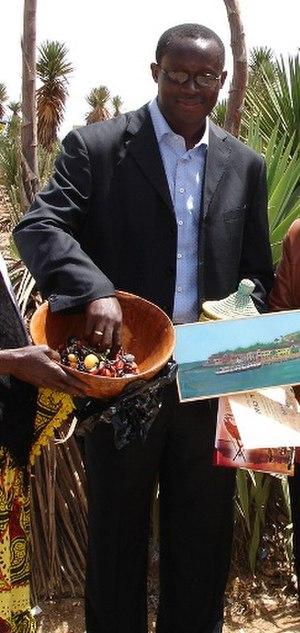
L'île de Gorée, ou simplement Gorée, est à la fois une île de l'océan Atlantique nord située dans la baie de Dakar et l'une des 19 communes d'arrondissement de la capitale du Sénégal. C'est un lieu symbole de la mémoire de la traite négrière en Afrique, reconnu officiellement par l’Organisation des Nations unies en 1978 : Gorée, « île-mémoire » de cette tragédie, fut ainsi l’un des tout premiers lieux à être portés sur la liste du patrimoine mondial gérée par l'Organisation des Nations unies pour l'éducation, la science et la culture.